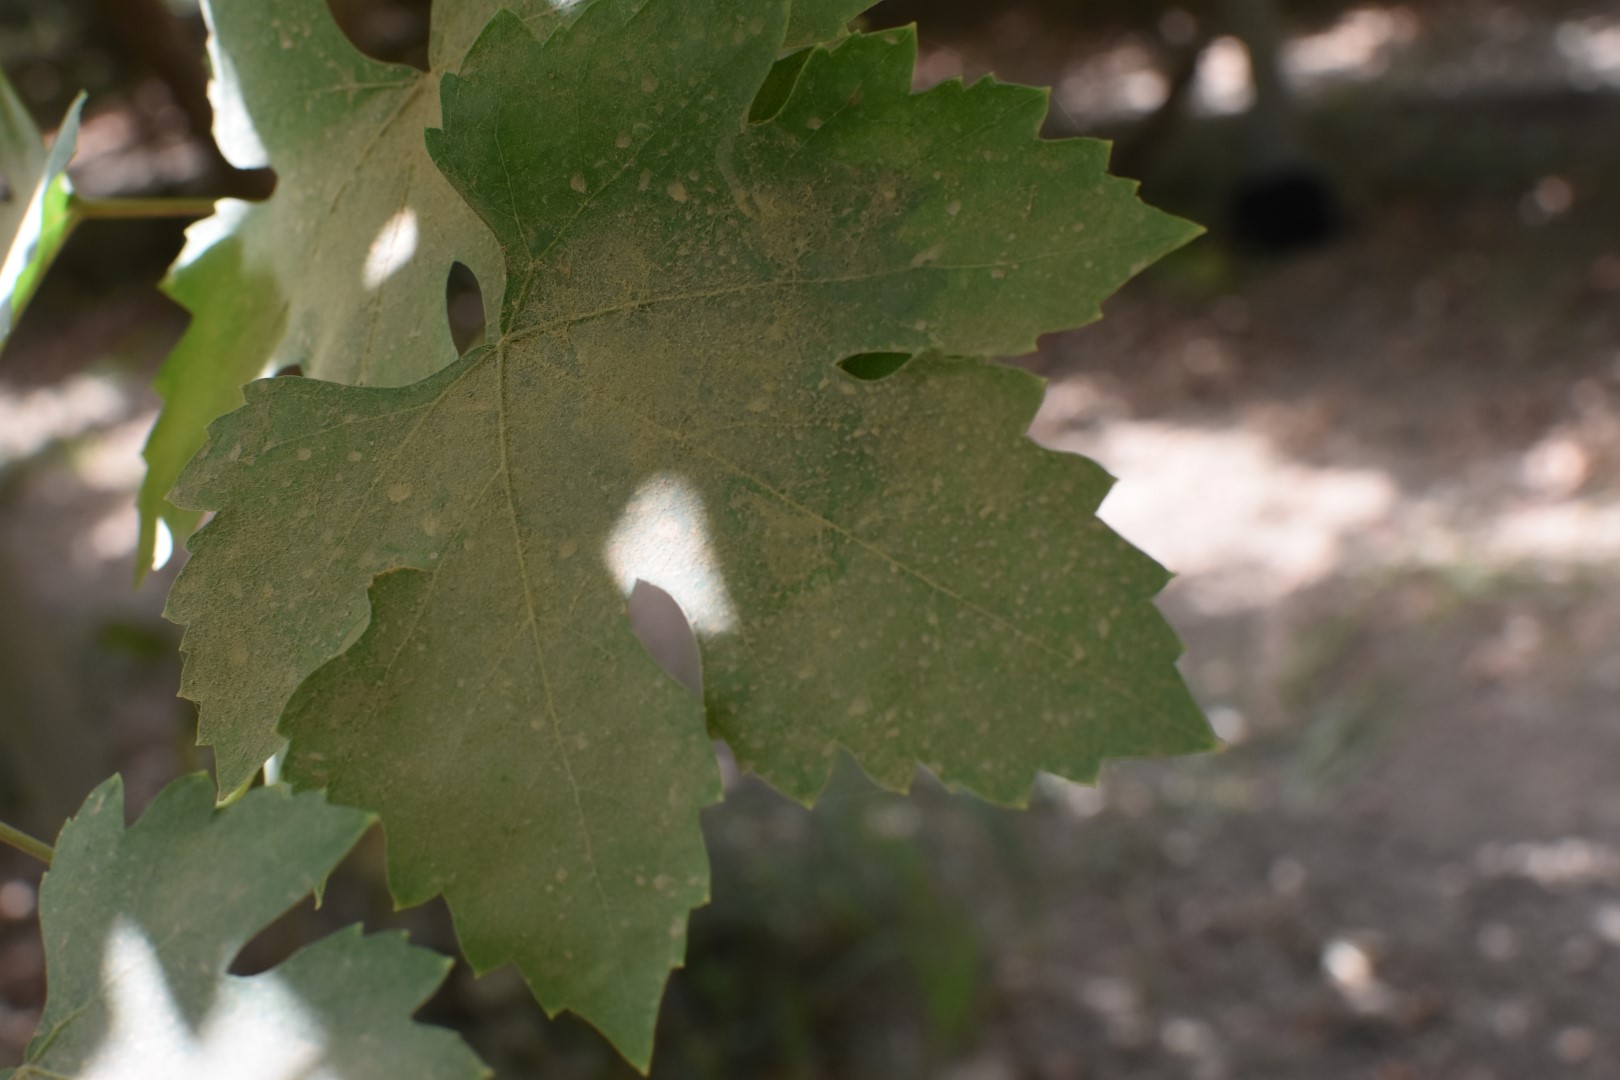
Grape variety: Riasi